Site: brandenburg
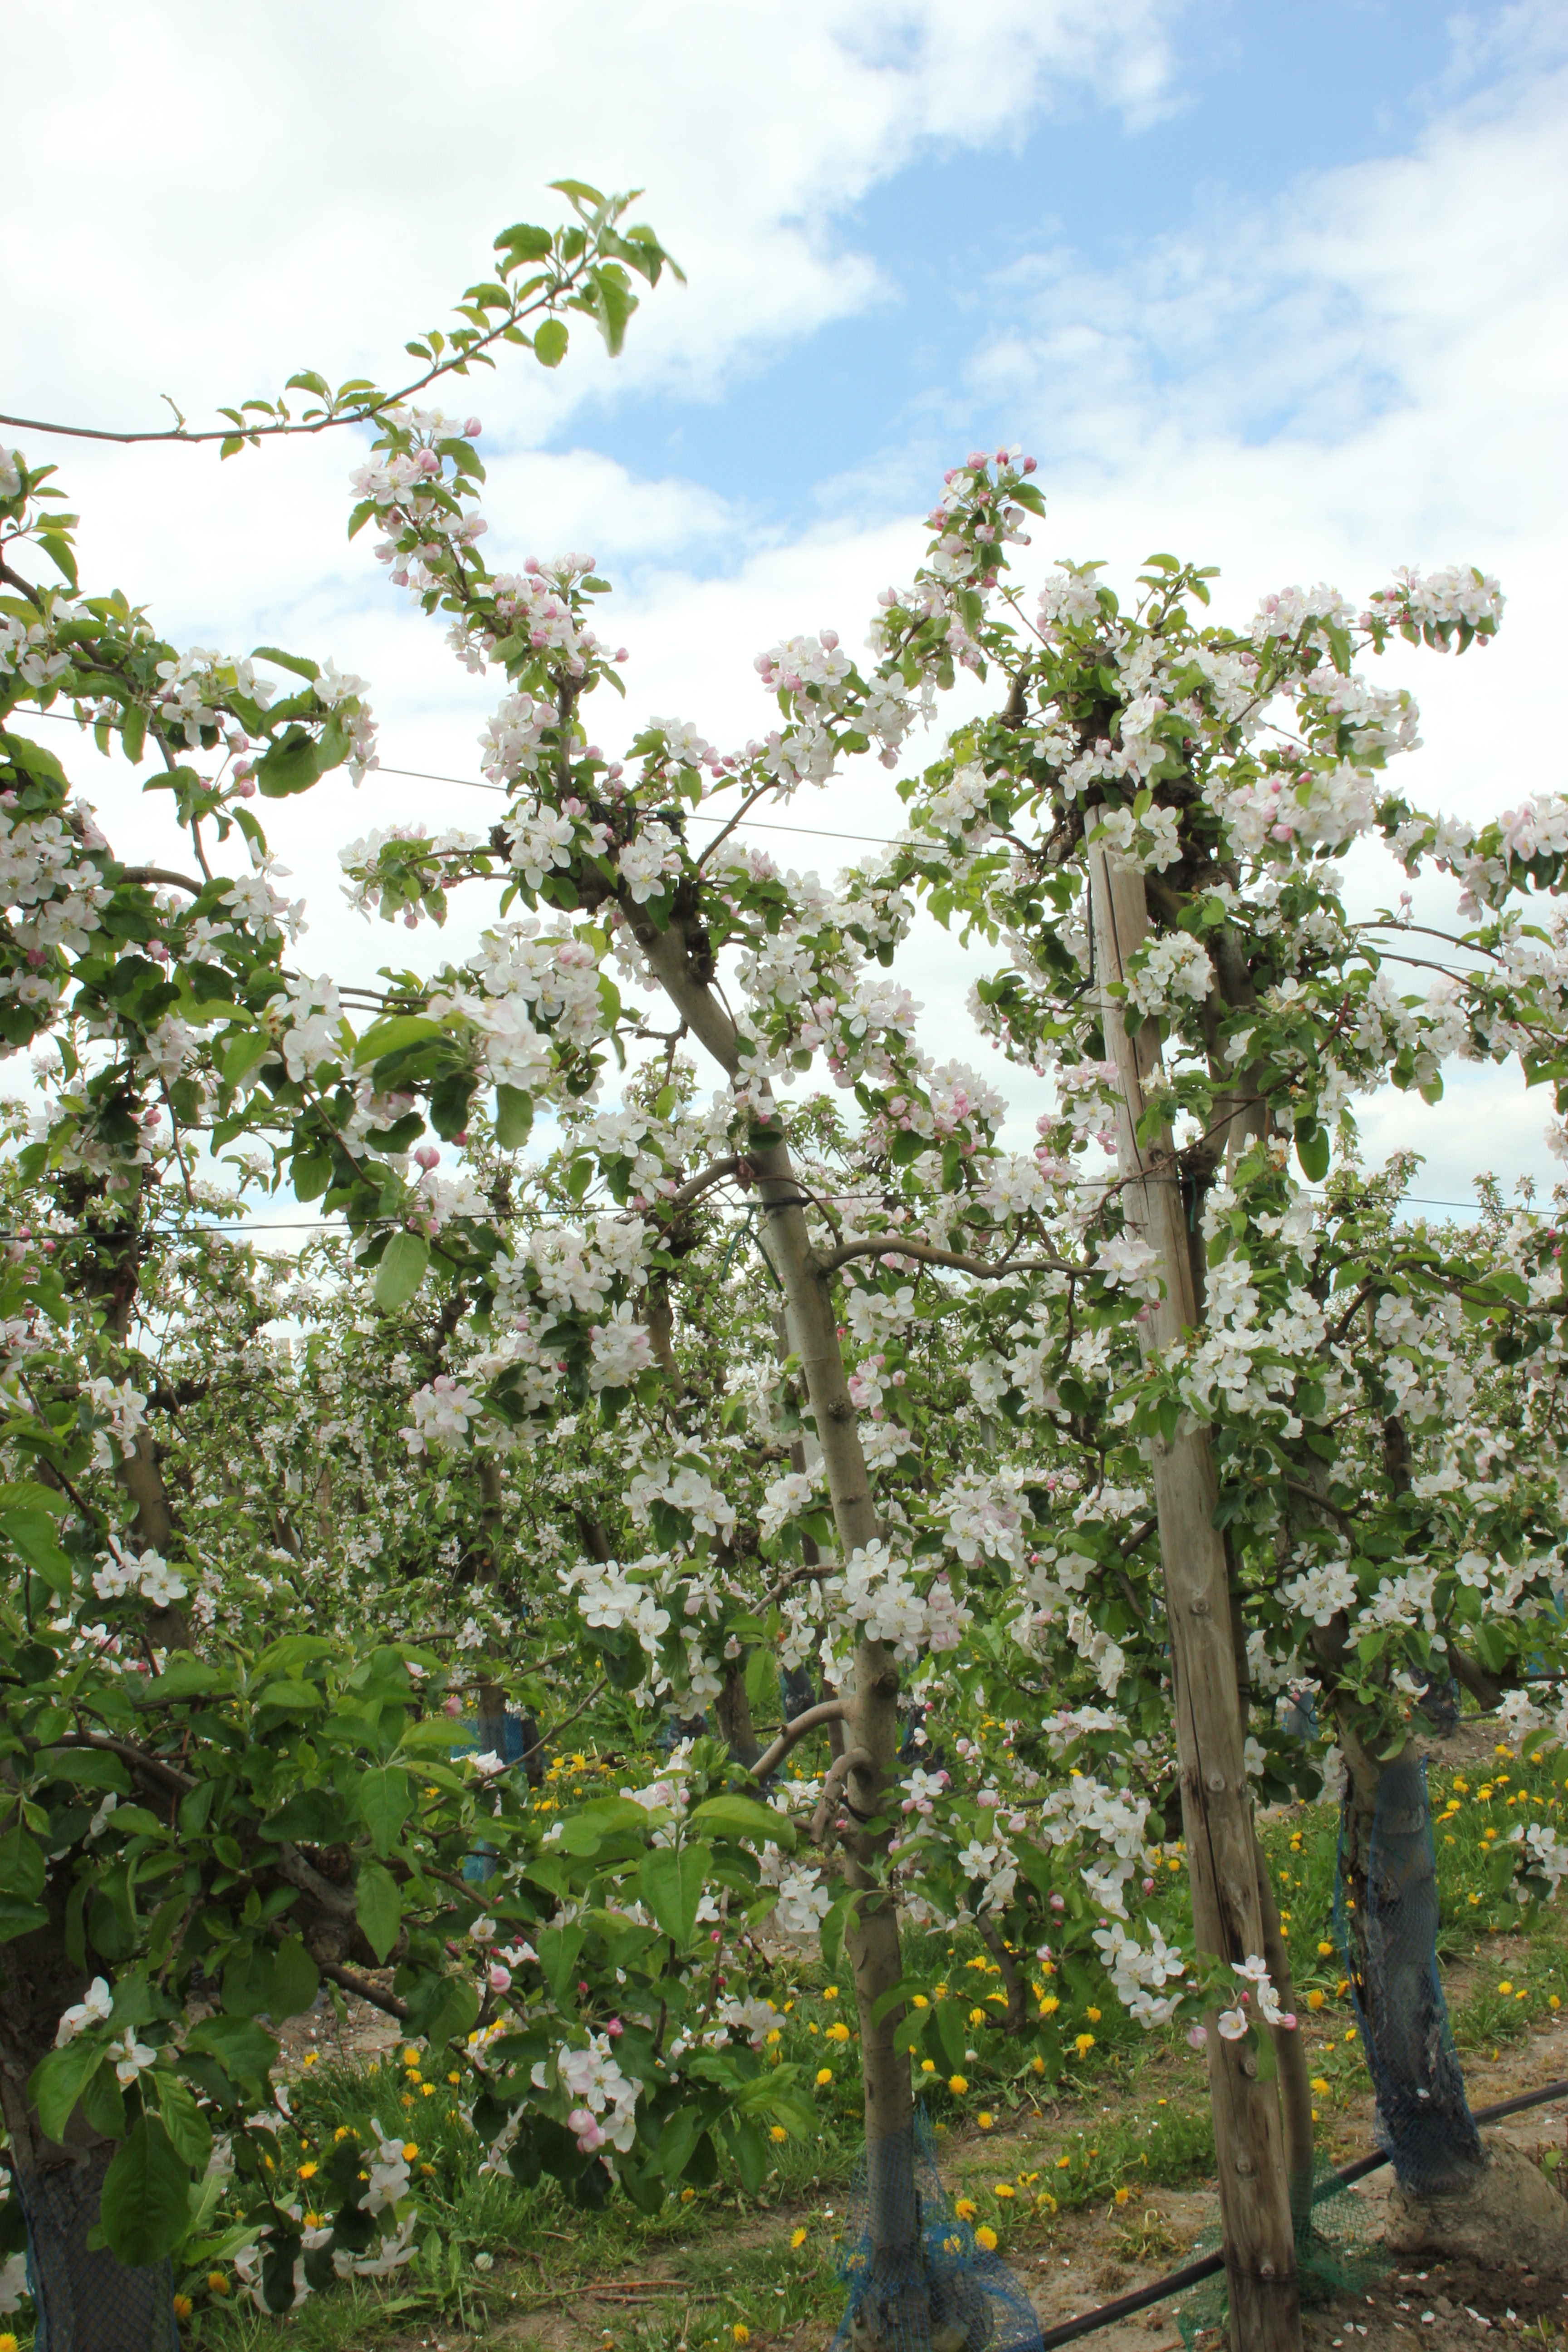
Growth stage (BBCH 65): Flowering